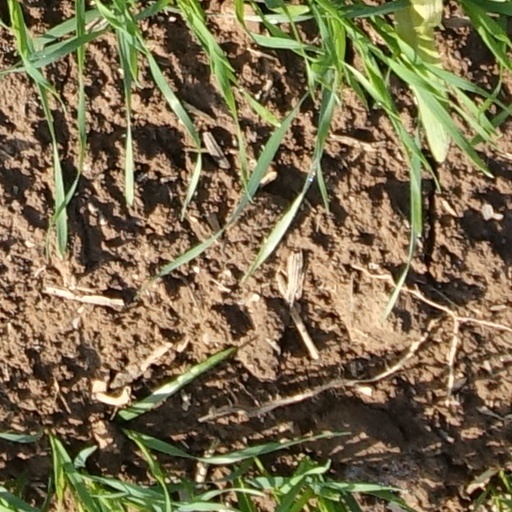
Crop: wheat